Answer in natural language. Consider the 3D positions of the objects in the scene and not just the 2D positions in the image. Is the centerpoint of  black glossy countertop (marked B) at a higher height than flatscreen television black bezel offscreen (marked C)? Choose between the following options: no or yes
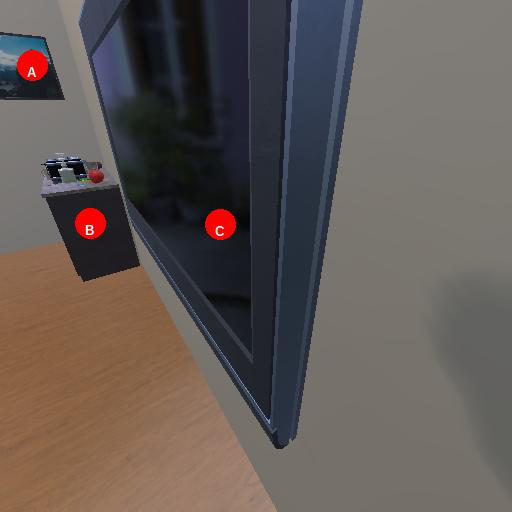
<answer>no</answer>